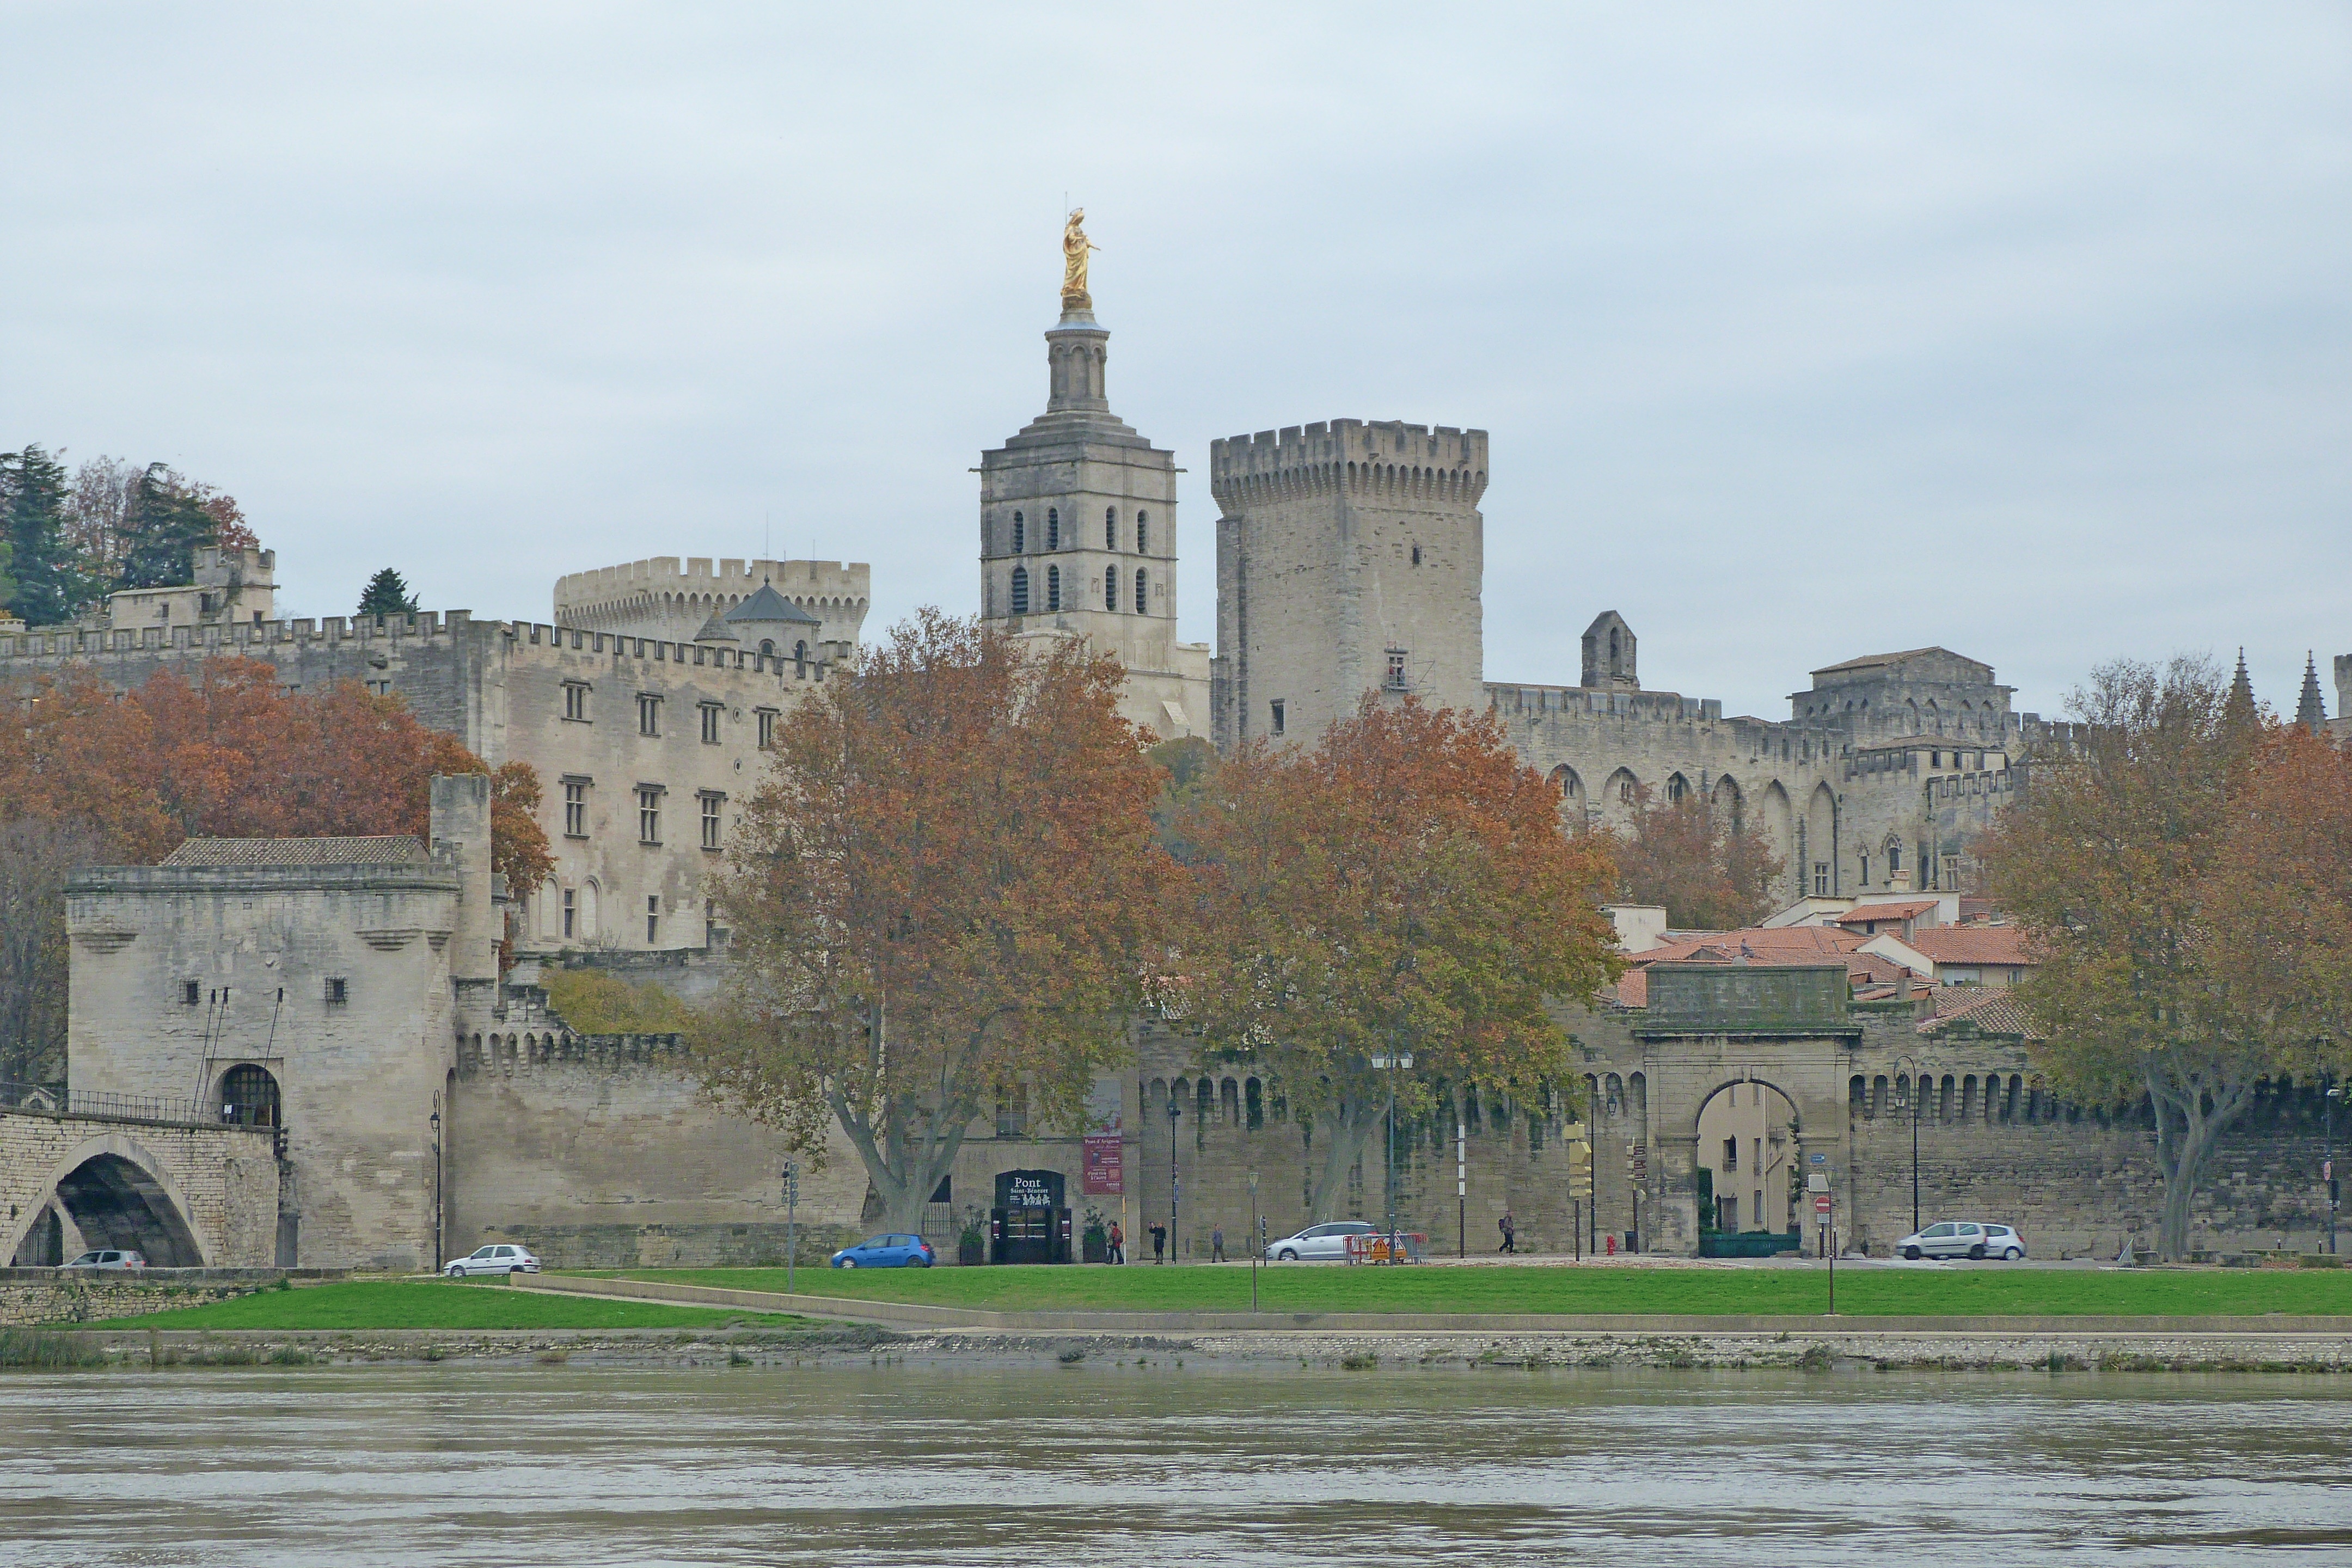
town, building, chateau, palace, river, cityscape, castle, waterway, outside, provence, monuments, avignon, palace of the popes